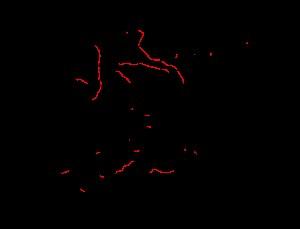
Au XIXᵉ siècle, l'Espagne était l'un des pays les plus pauvres et les moins développés économiquement d'Europe occidentale. C'était aussi un pays instable sur le plan politique. En conséquence, l'arrivée du chemin de fer y fut relativement tardive. La première ligne construite dans la péninsule ibérique fut une courte ligne reliant Barcelone à Mataró mise en service en 1848, bien qu'à cette époque une ligne était déjà en exploitation à Cuba, alors partie de l'empire espagnol. Ce n'est qu'à partir du moment où, dans les années 1850, l'investissement dans le secteur ferroviaire fut rendu plus attrayant pour les capitaux étrangers que la construction de voies ferrées à grande échelle put commencer.